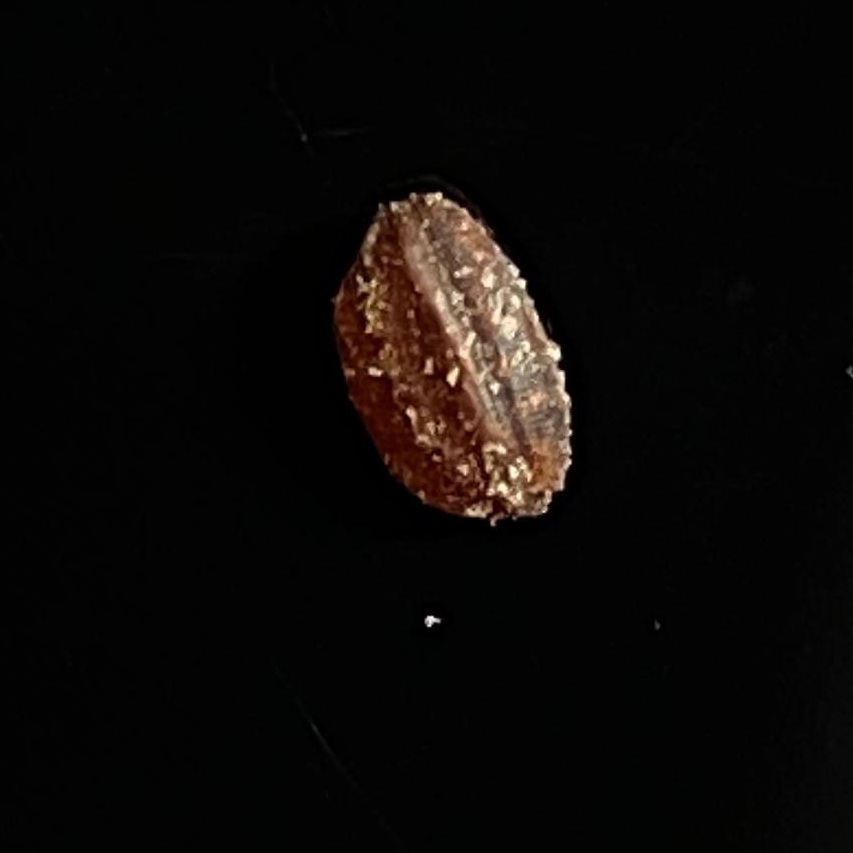
Rice variety: Lal_Aush